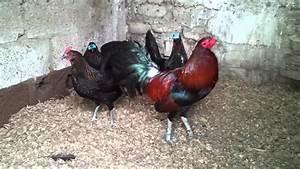
chicken